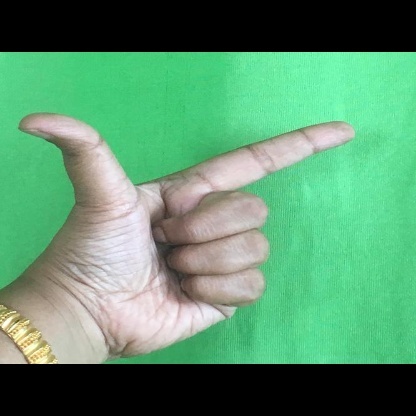
Mudra: Chandrakala